No Good Duke Goes Unpunished

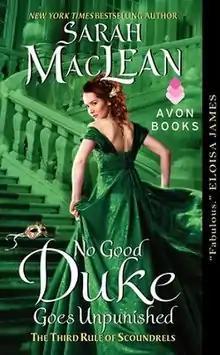
First edition

No Good Duke Goes Unpunished is a historical romance written by Sarah MacLean and published by Avon in 2013. Is it the third of four books in the Rule of Scoundrels quartet. The novel won a RITA Award for Best Historical Romance and a "Romantic Times" award for Historical Romance of the Year.